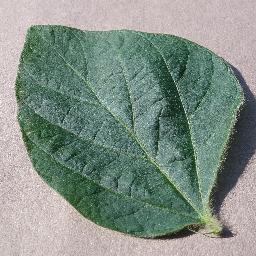
Label: Soybean___healthy